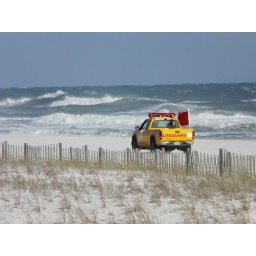
Truck driving by waving the red flag due to the rough water at Pensacola Beach.